Capital Department, La Rioja

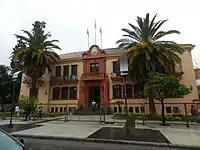
Capital Department

Capital is a department of the province of La Rioja (Argentina).